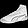
Label: Sneaker